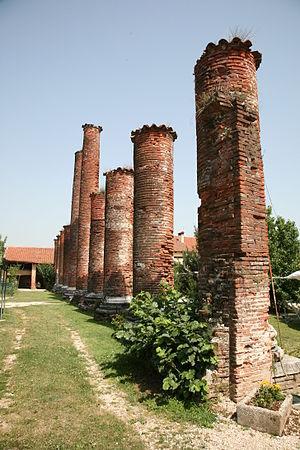
La villa Porto est une villa veneta d'Andrea Palladio sise à Molina, un hameau de la commune de Malo, dans la province de Vicence et la région Vénétie en Italie.